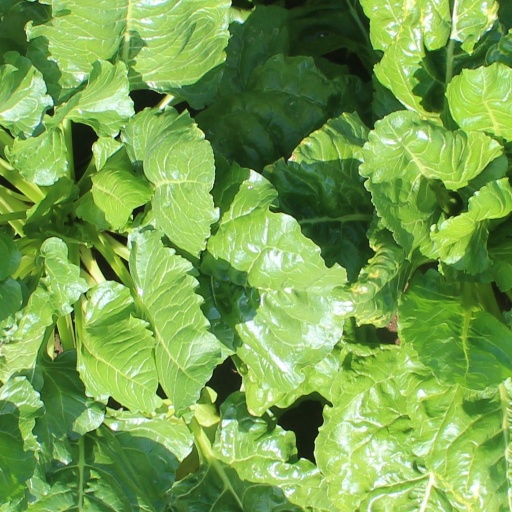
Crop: sugar beet